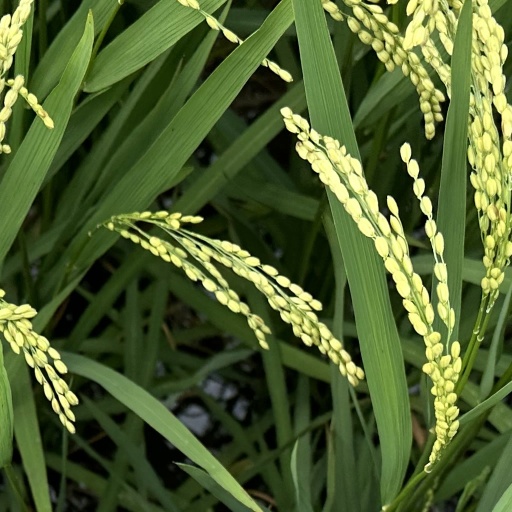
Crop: rice